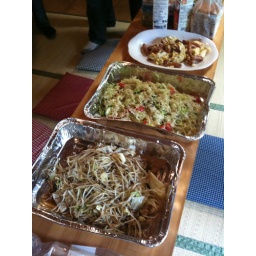
Summer house in the mountains